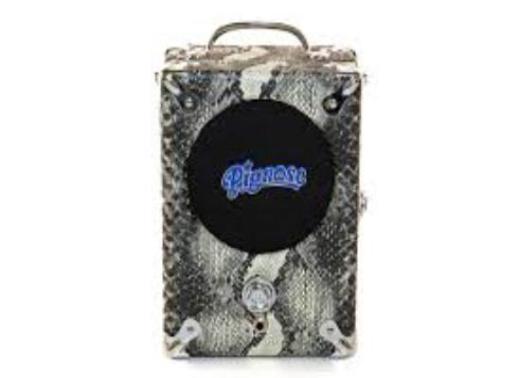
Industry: Electronic